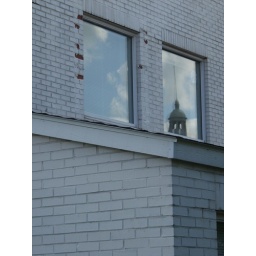
tower building reflected in office windows